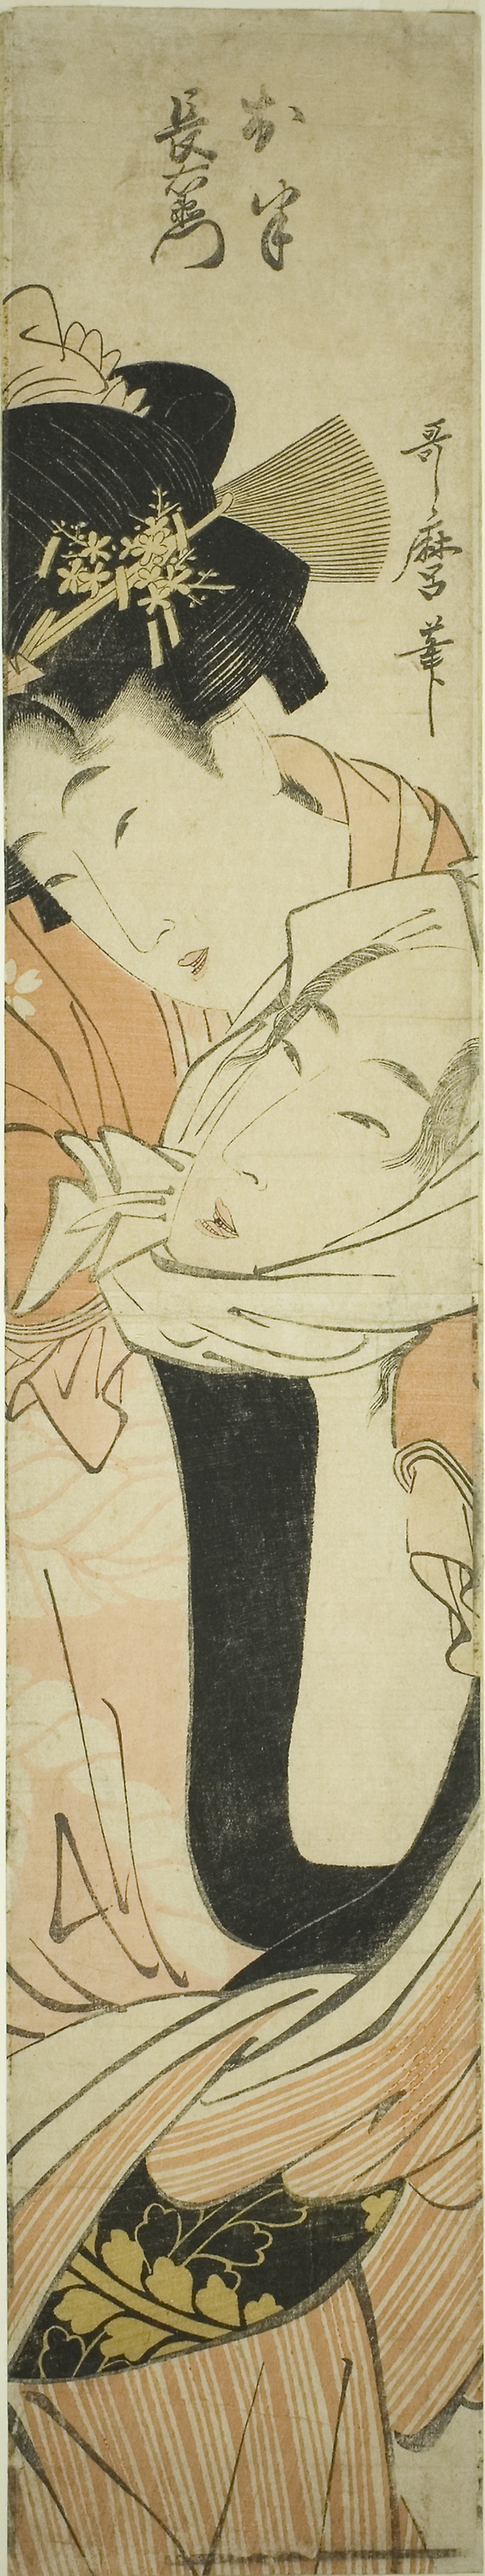
head, drawing, line, sketch, fictional character, illustration, anime, artwork, long hair, art, line art